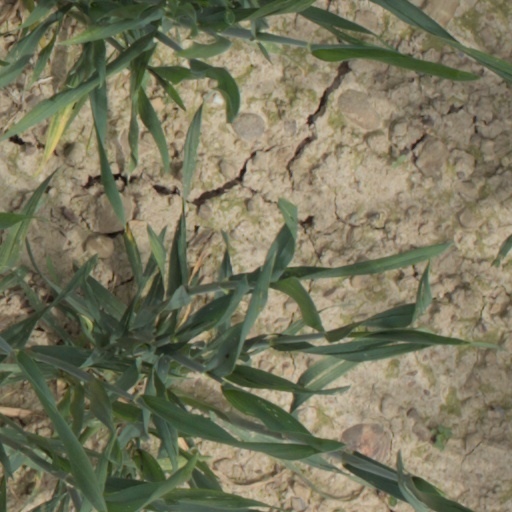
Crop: wheat